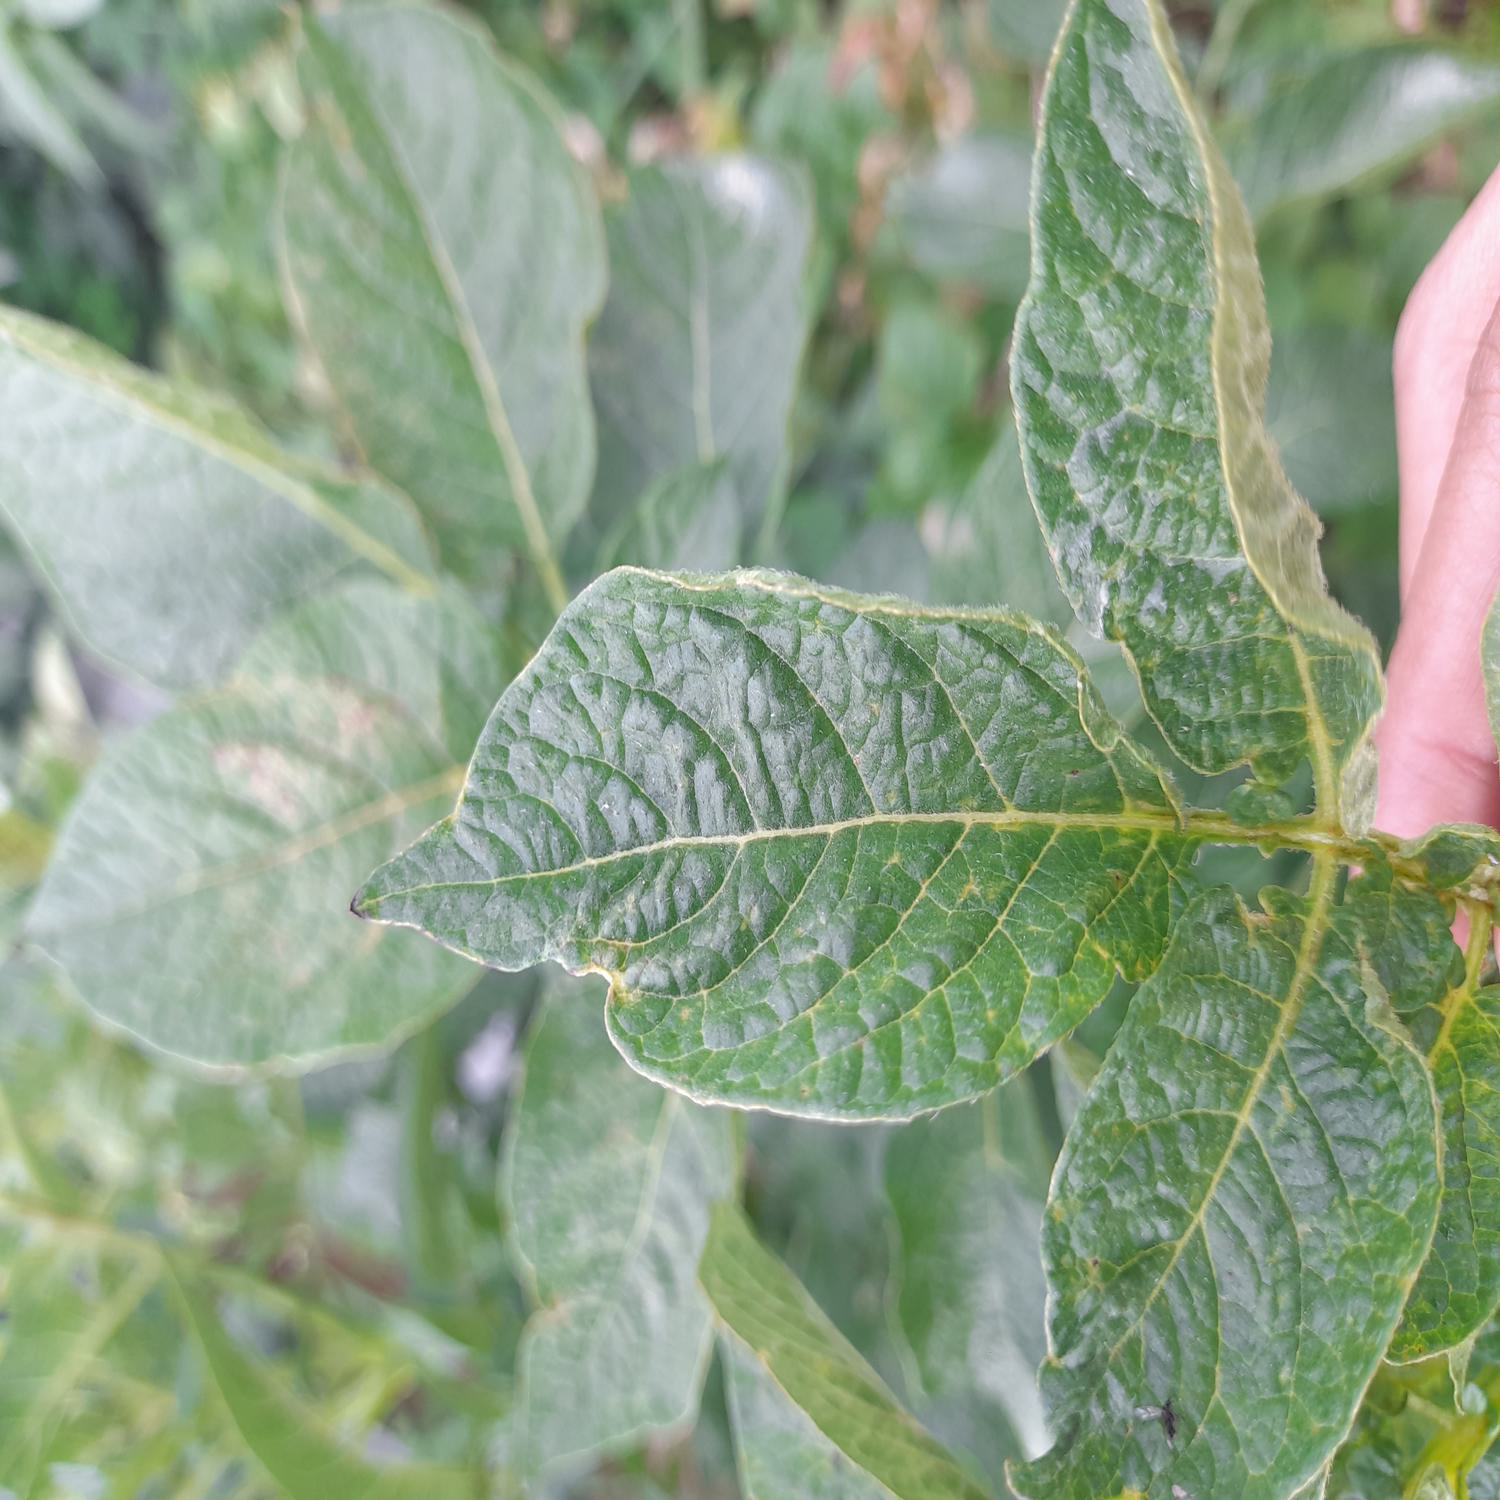
Label: Virus